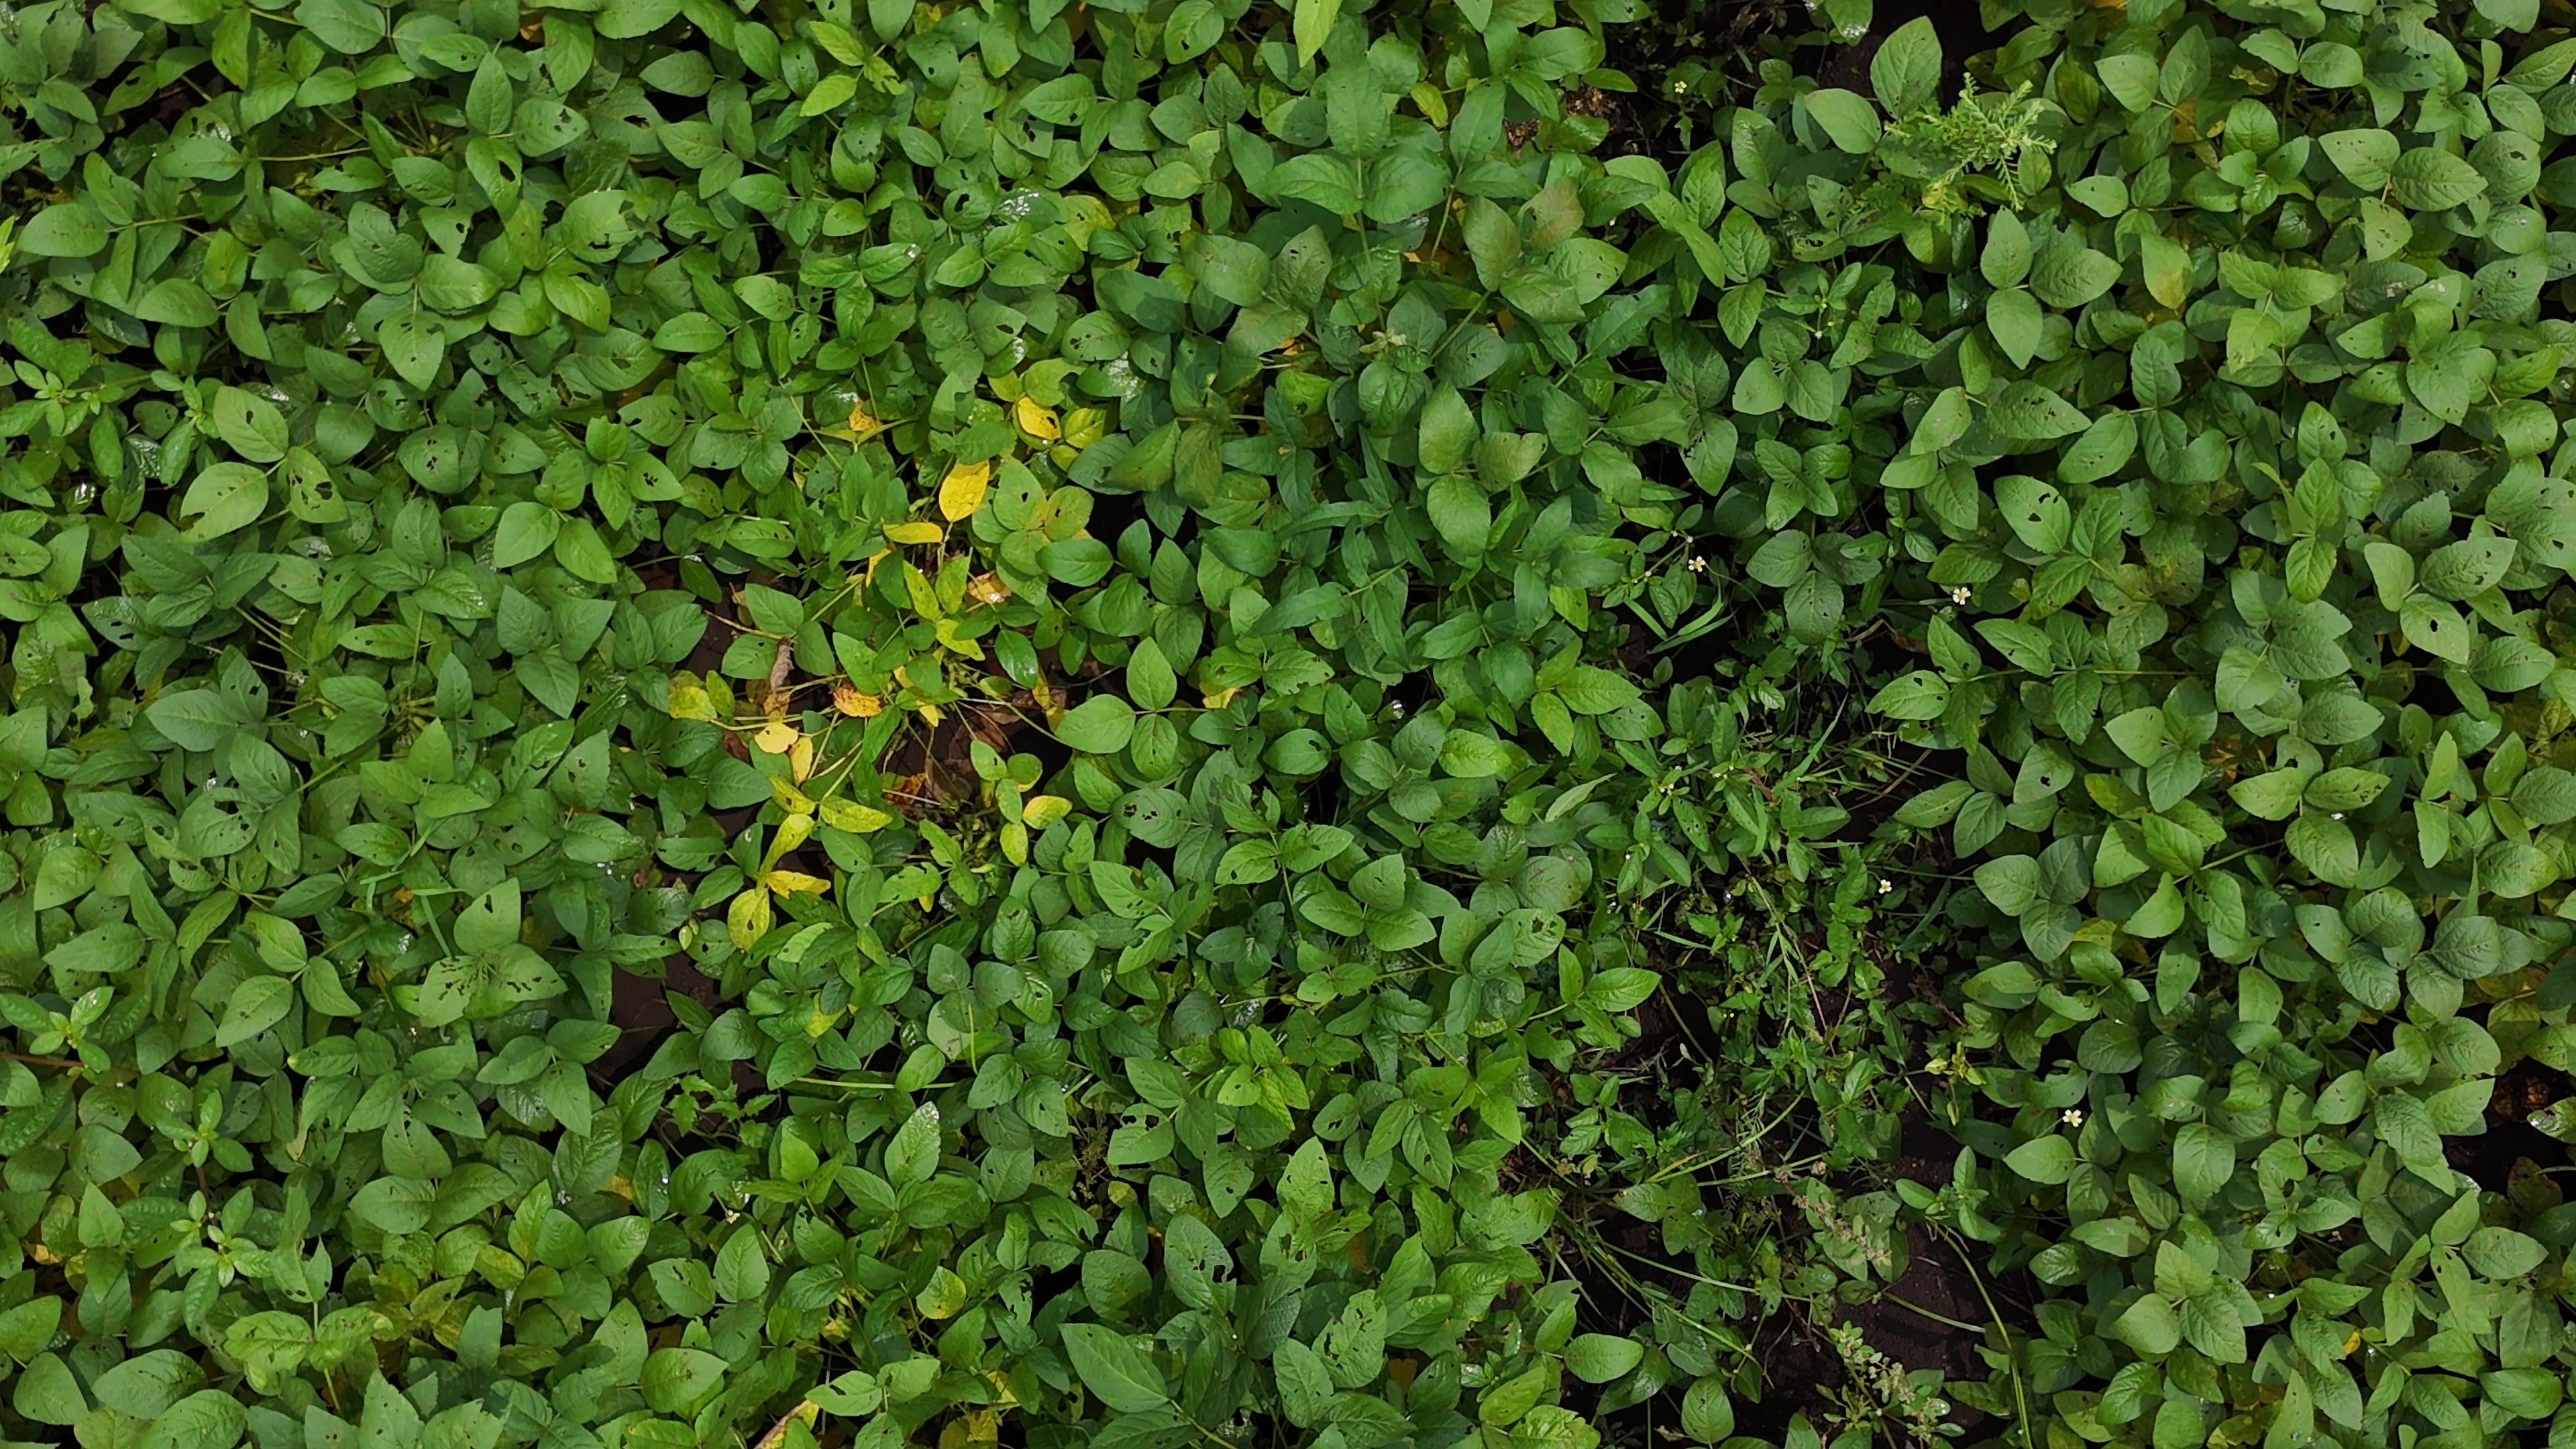
Label: Mosaic